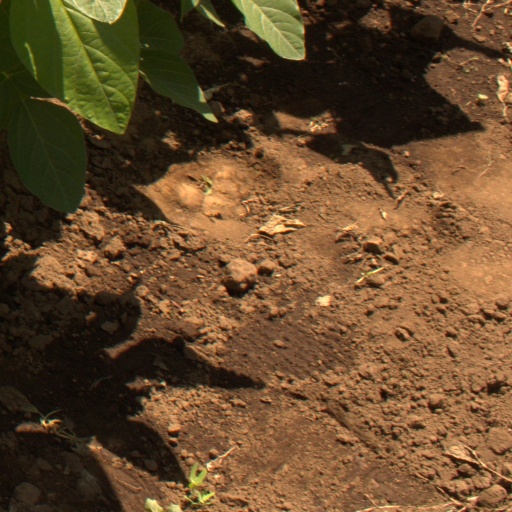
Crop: soybean